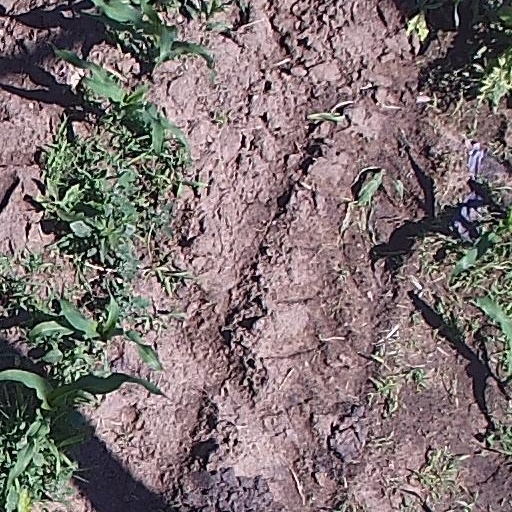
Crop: maize; corn